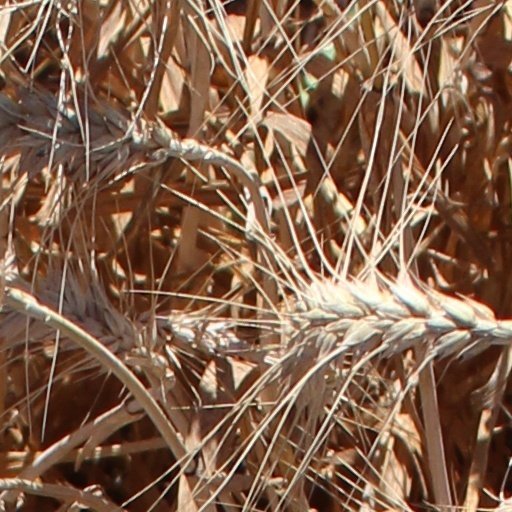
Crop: wheat